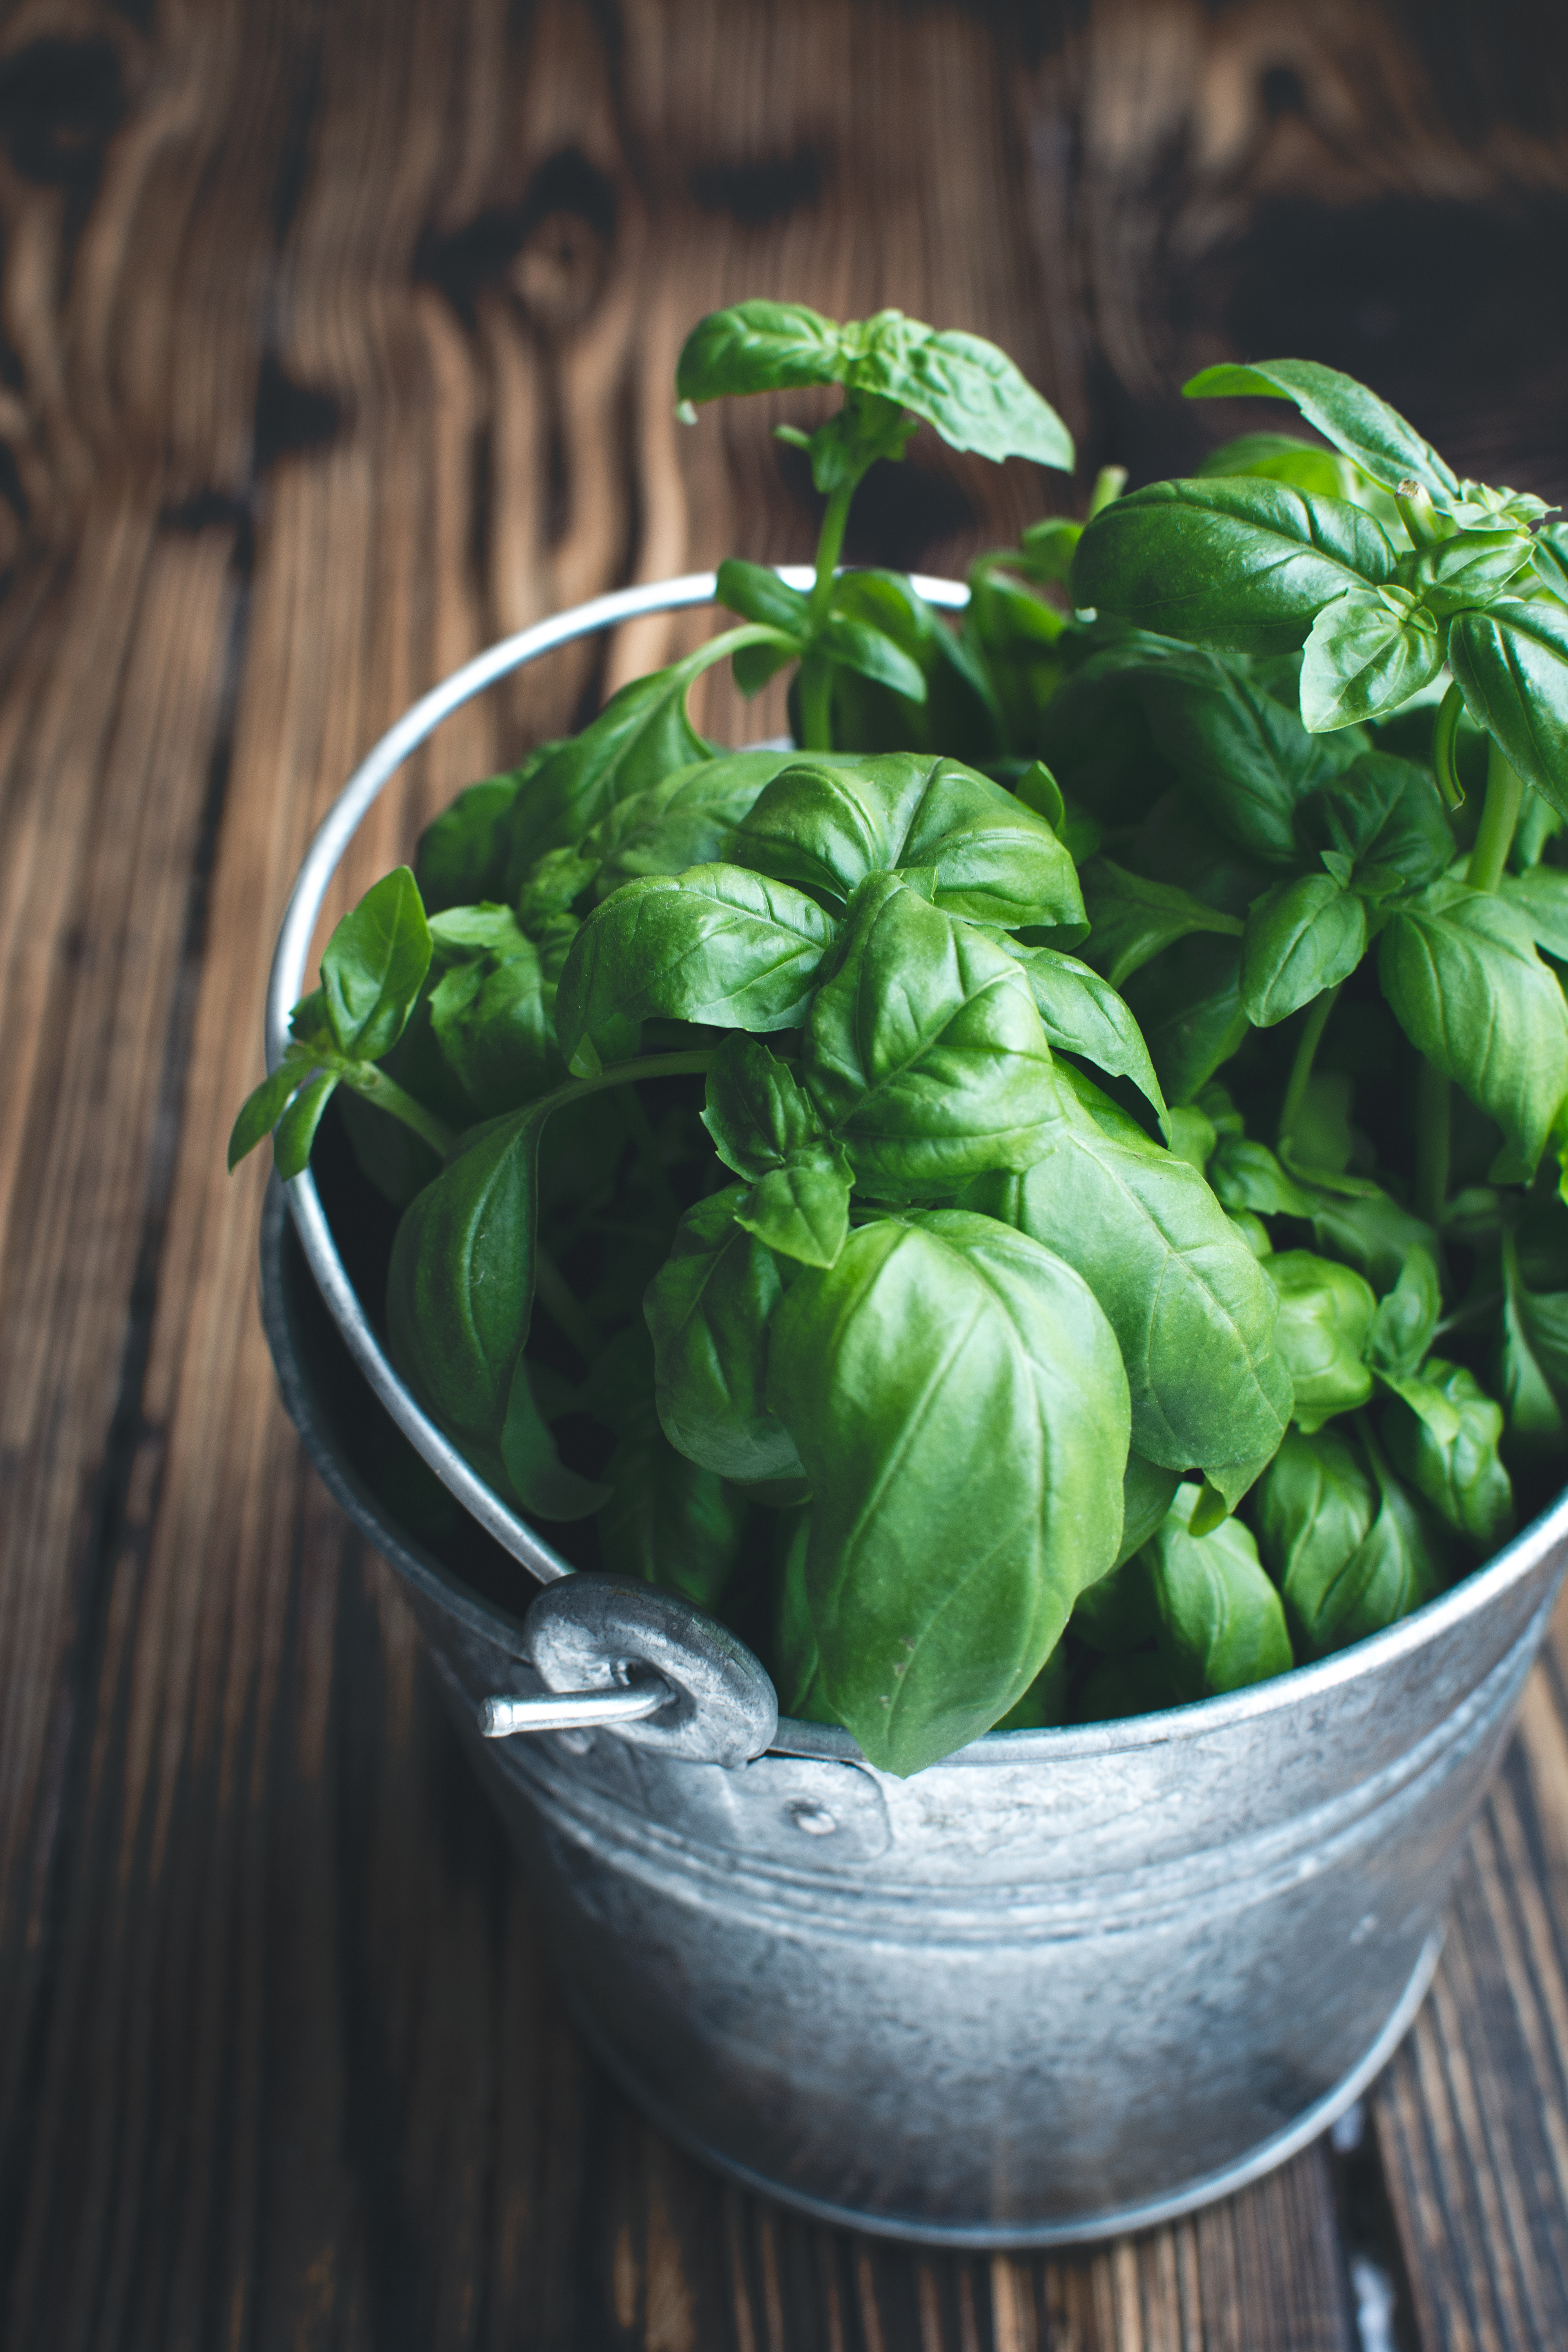
vegetable, basil, food, herb, plant, ingredient, flower, leaf, lemon basil, vegetarian food, produce, ocimum, fines herbes, flowering plant